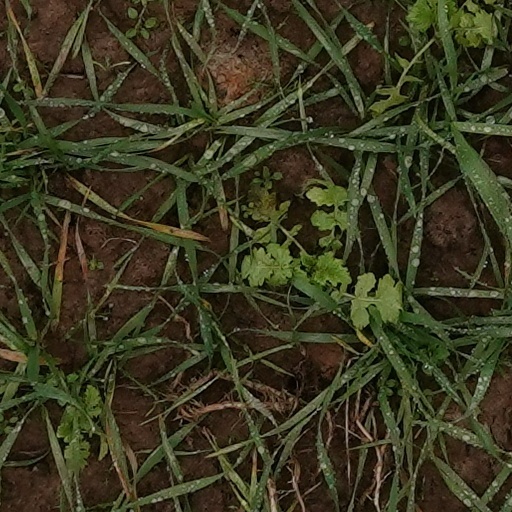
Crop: wheat